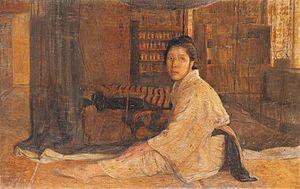
Kanae Yamamoto, né le 24 octobre 1882 et mort le 8 octobre 1946, est un artiste japonais connu pour ses gravures et peintures yō-ga de style occidental. Il est le créateur du mouvement sōsaku hanga où l'artiste assure entièrement seul la réalisation de ses œuvres, en opposition aux méthodes de travail collectif en usage au sein des ateliers traditionnels d’ukiyo-e et de shin hanga. Promoteur de l'éducation artistique des enfants, il est aussi à l'origine des mouvements d'arts folkloriques qui continuent à avoir de l'influence au Japon.